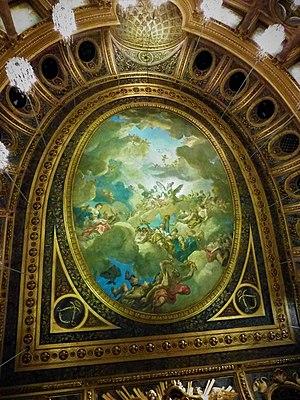
Plafond de l'opéra royal du château de Versailles.
L’opéra royal du château de Versailles est une salle d'opéra construite sous Louis XV à l'extrémité de l'aile nord du château de Versailles.